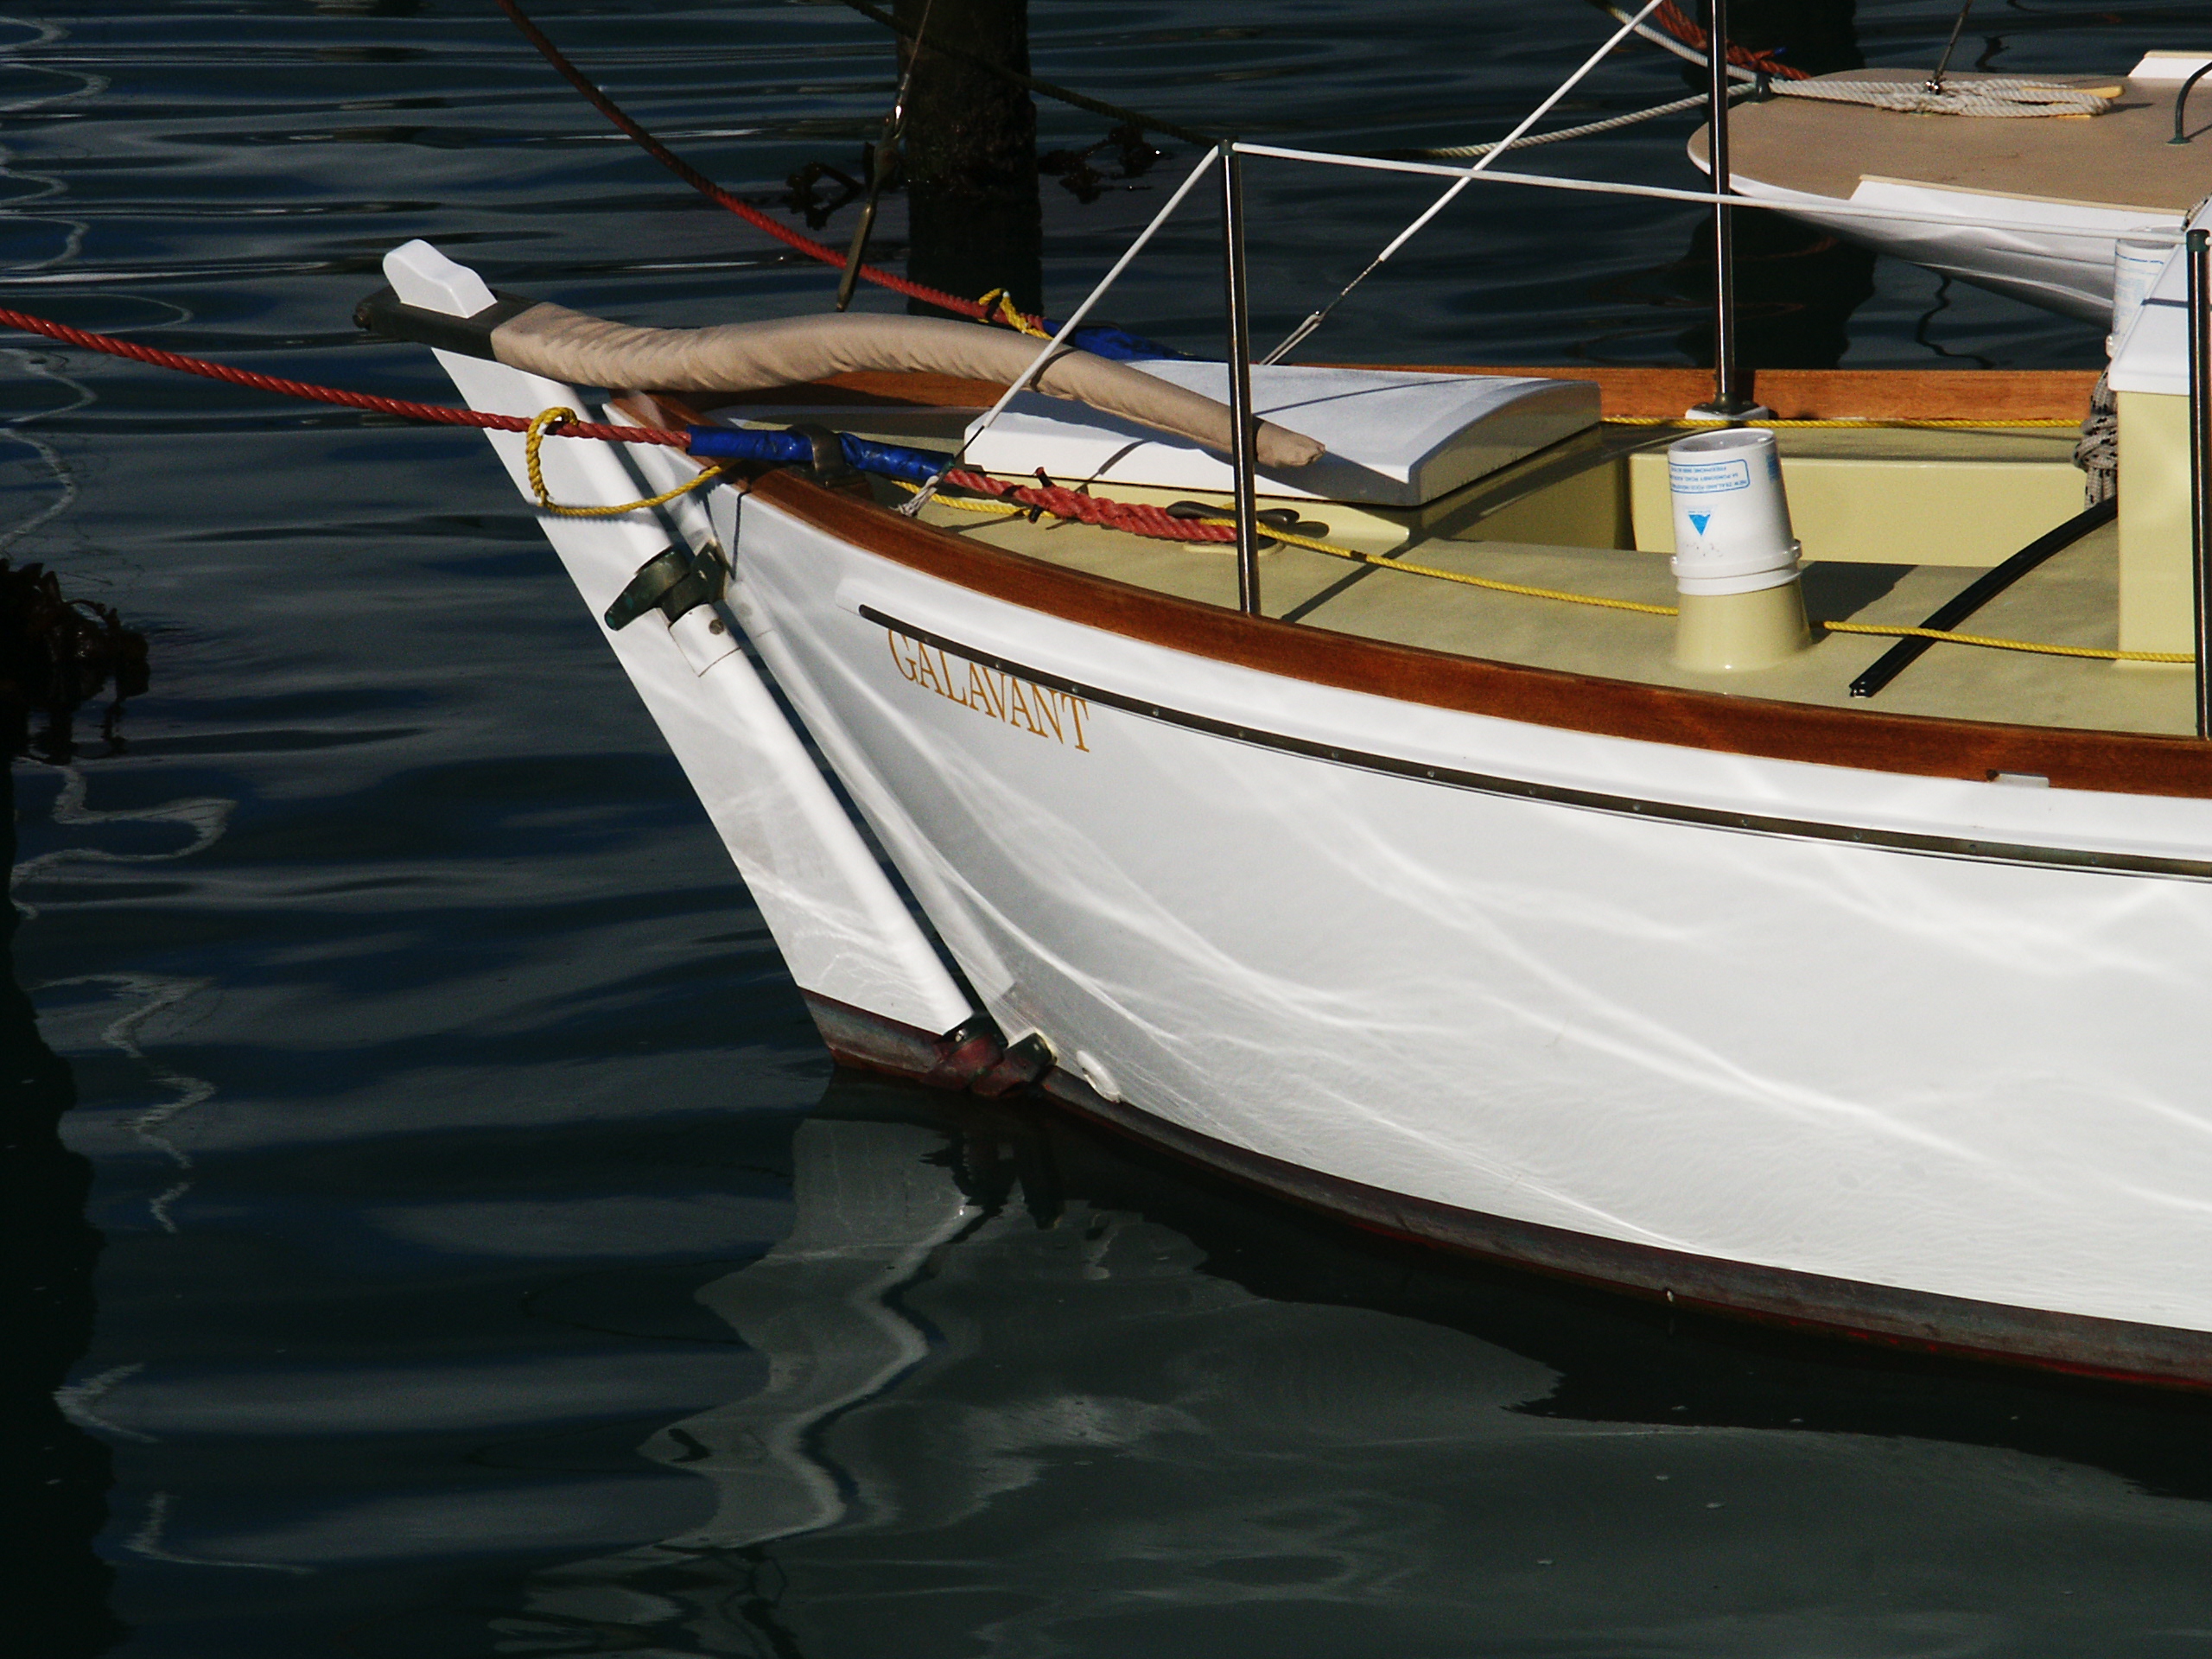
boat, vehicle, mast, sailing, sailboat, motorboat, boating, boats, ships, sail, ropes, watercraft, bows, bouys, hulls, clets, sailing ship, dinghy, skiff, watercraft rowing, dinghy sailing